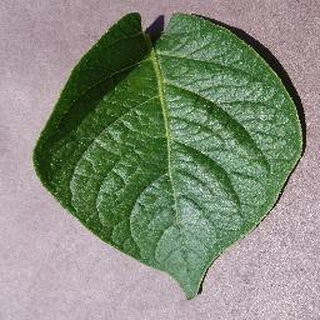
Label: healthy_potato